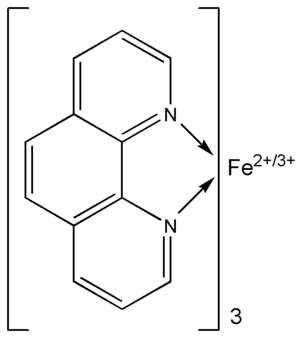
La ferroïne est un composé chimique de formule [Fe₃]SO₄, où o-phen représente la 1,10-phénantroline, un ligand bidentate. Le terme ferroïne est assez vague et comprend également des sels d'autres anions que le sulfate SO₄2– tels que le chlorure Cl–.